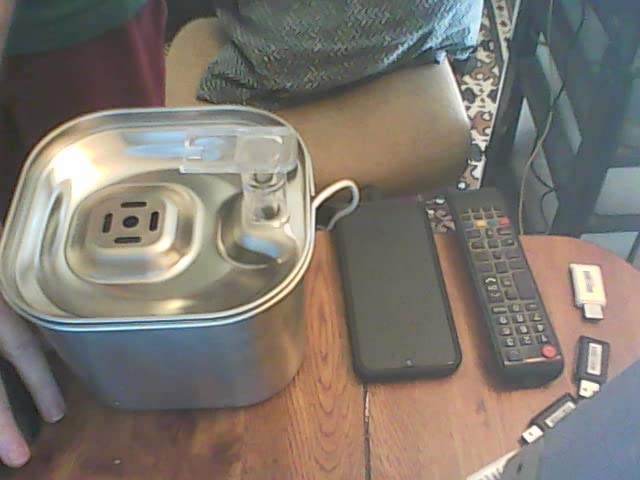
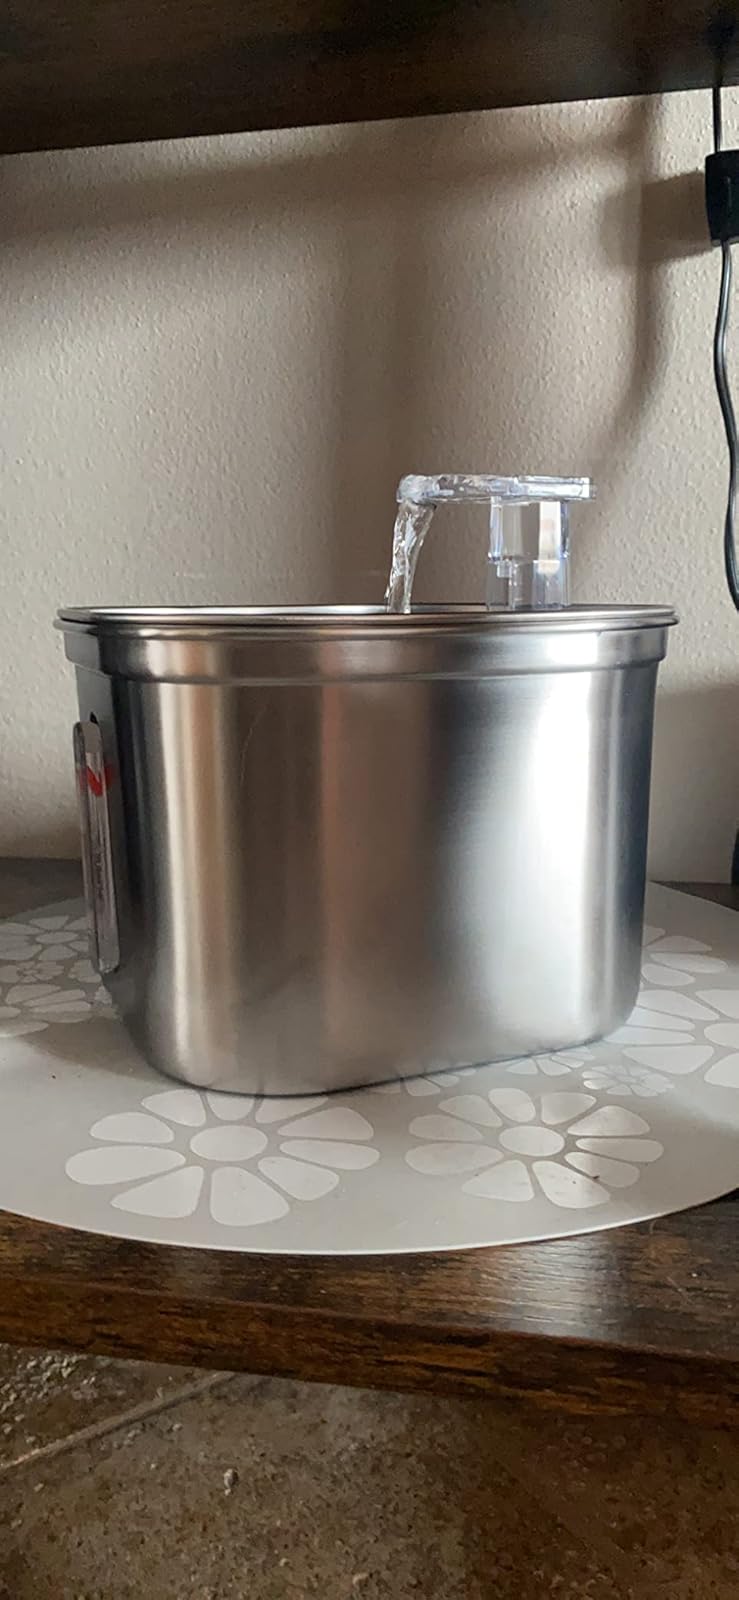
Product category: items_bowl
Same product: yes